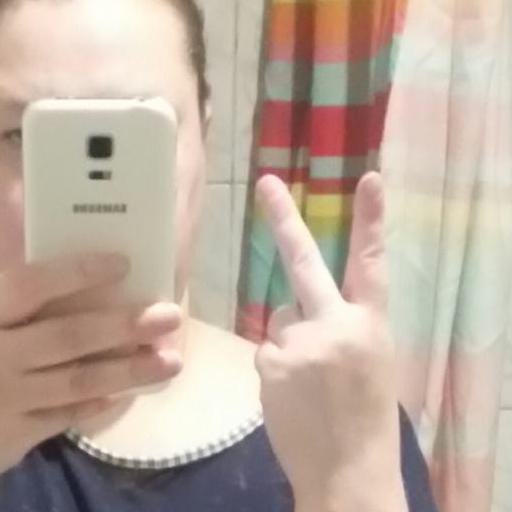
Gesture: peace_inverted